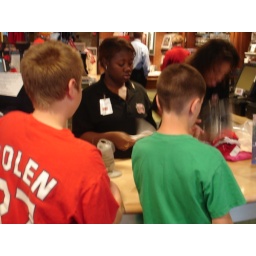
I told the kid in the green shirt not to buy a green Cardinals hat because the Cardinals aren't a green team.